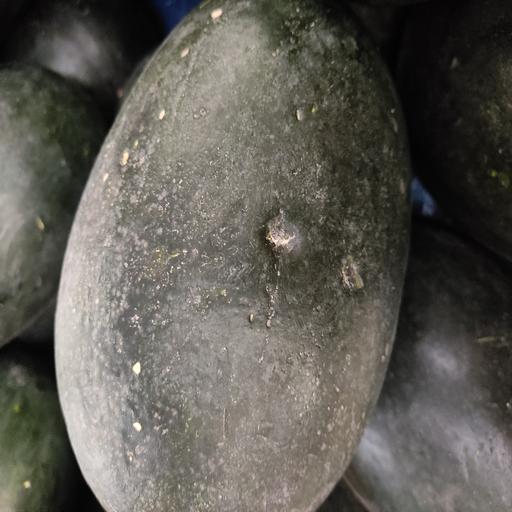
Crop type: Watermelon